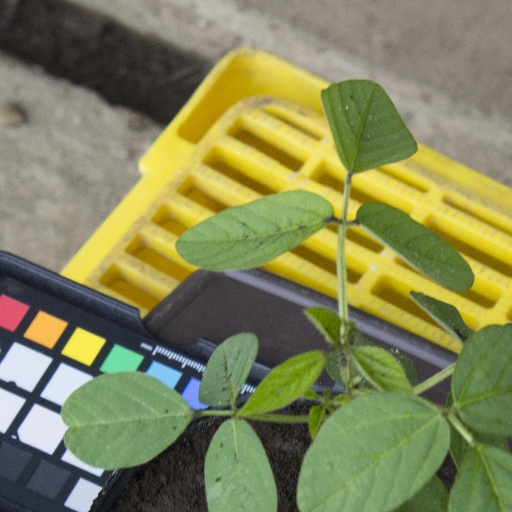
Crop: soybean